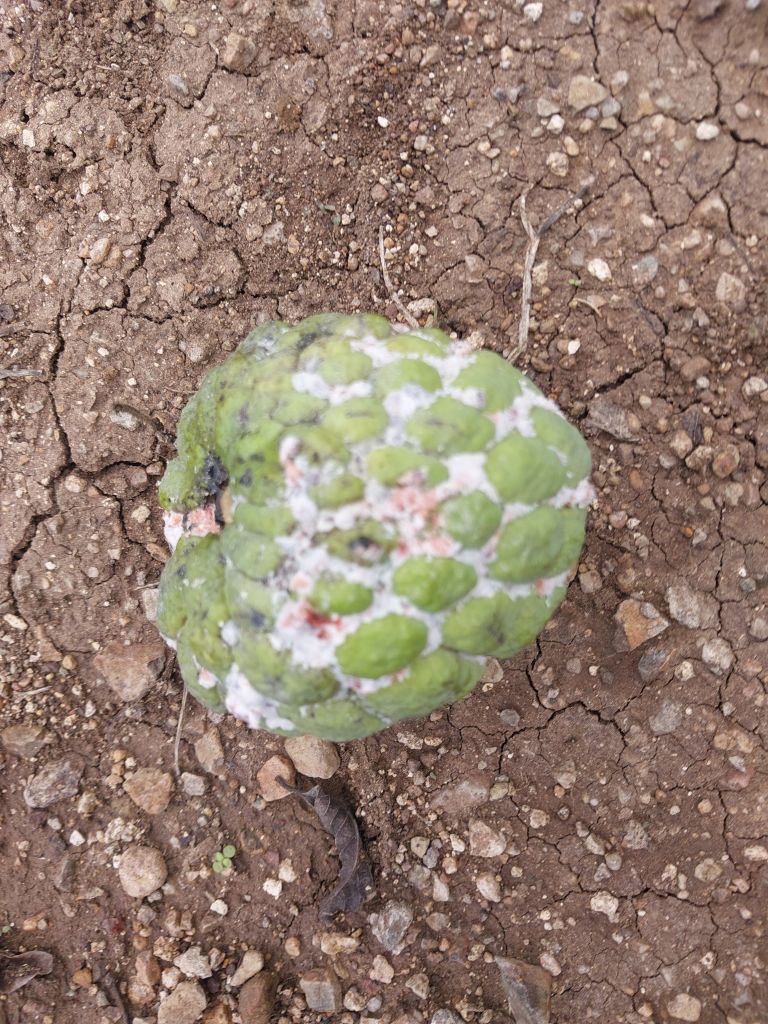
Disease label: Mealy Bug